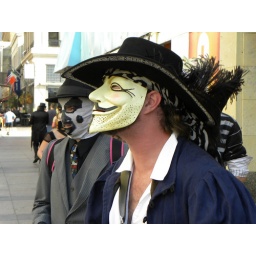
Always cross in the middle of the street and never at the crosswalk is what this guy says